John Dash

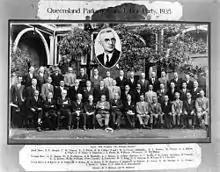
Queensland Parliamentary Labor Party 1935 - Dash is on the front row, fourth from the right

John Dash (31 October 1882 – 1 January 1952) was a member of the Queensland Legislative Assembly.